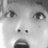
Emotion: surprise